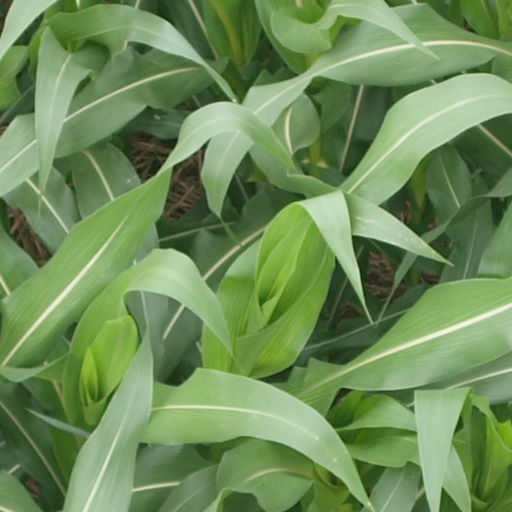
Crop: maize; corn